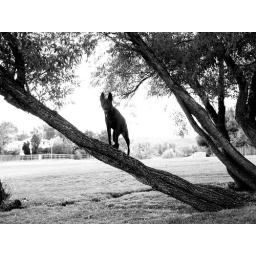
The back light was so harsh so I'm hoping the black &amp;amp; white helps make Mocha pop in the picture.